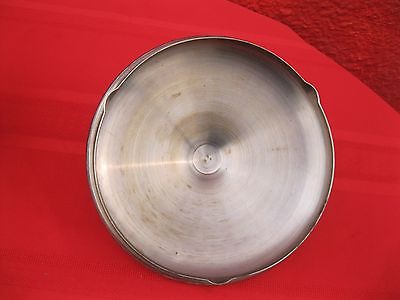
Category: kettle